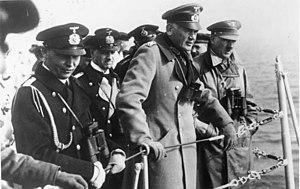
Werner von Blomberg, né le 2 septembre 1878 à Stargard et mort le 14 mars ou le 22 mars 1946 à Nuremberg, est un militaire allemand. Il est ministre de la Défense dans le cabinet Hitler en janvier 1933 puis ministre de la Guerre en 1935 et atteint le grade de Generalfeldmarschall en 1936, mais il est écarté en 1938 à la suite d’une opération concertée de discréditation.